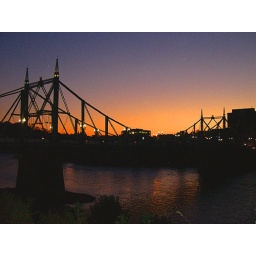
That's boxer Larry Holmes' building with the top floor offices lit up in the middle of the picture.